Darian King

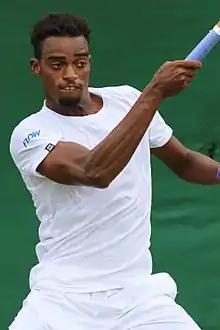
Darian King at Wimbledon 2016

Darian King (born 26 April 1992 in Bridgetown) is a Barbadian tennis player. He has a career-high Association of Tennis Professionals (ATP) singles ranking of world No. 106 achieved on 8 May 2017, and a career-high ATP doubles ranking of No. 156 achieved on 21 October 2019. He has represented Barbados at the Davis Cup and at the 2016 Olympics. His first Grand Slam appearance came at the 2017 US Open, where he lost to fourth seed Alexander Zverev in straight sets.